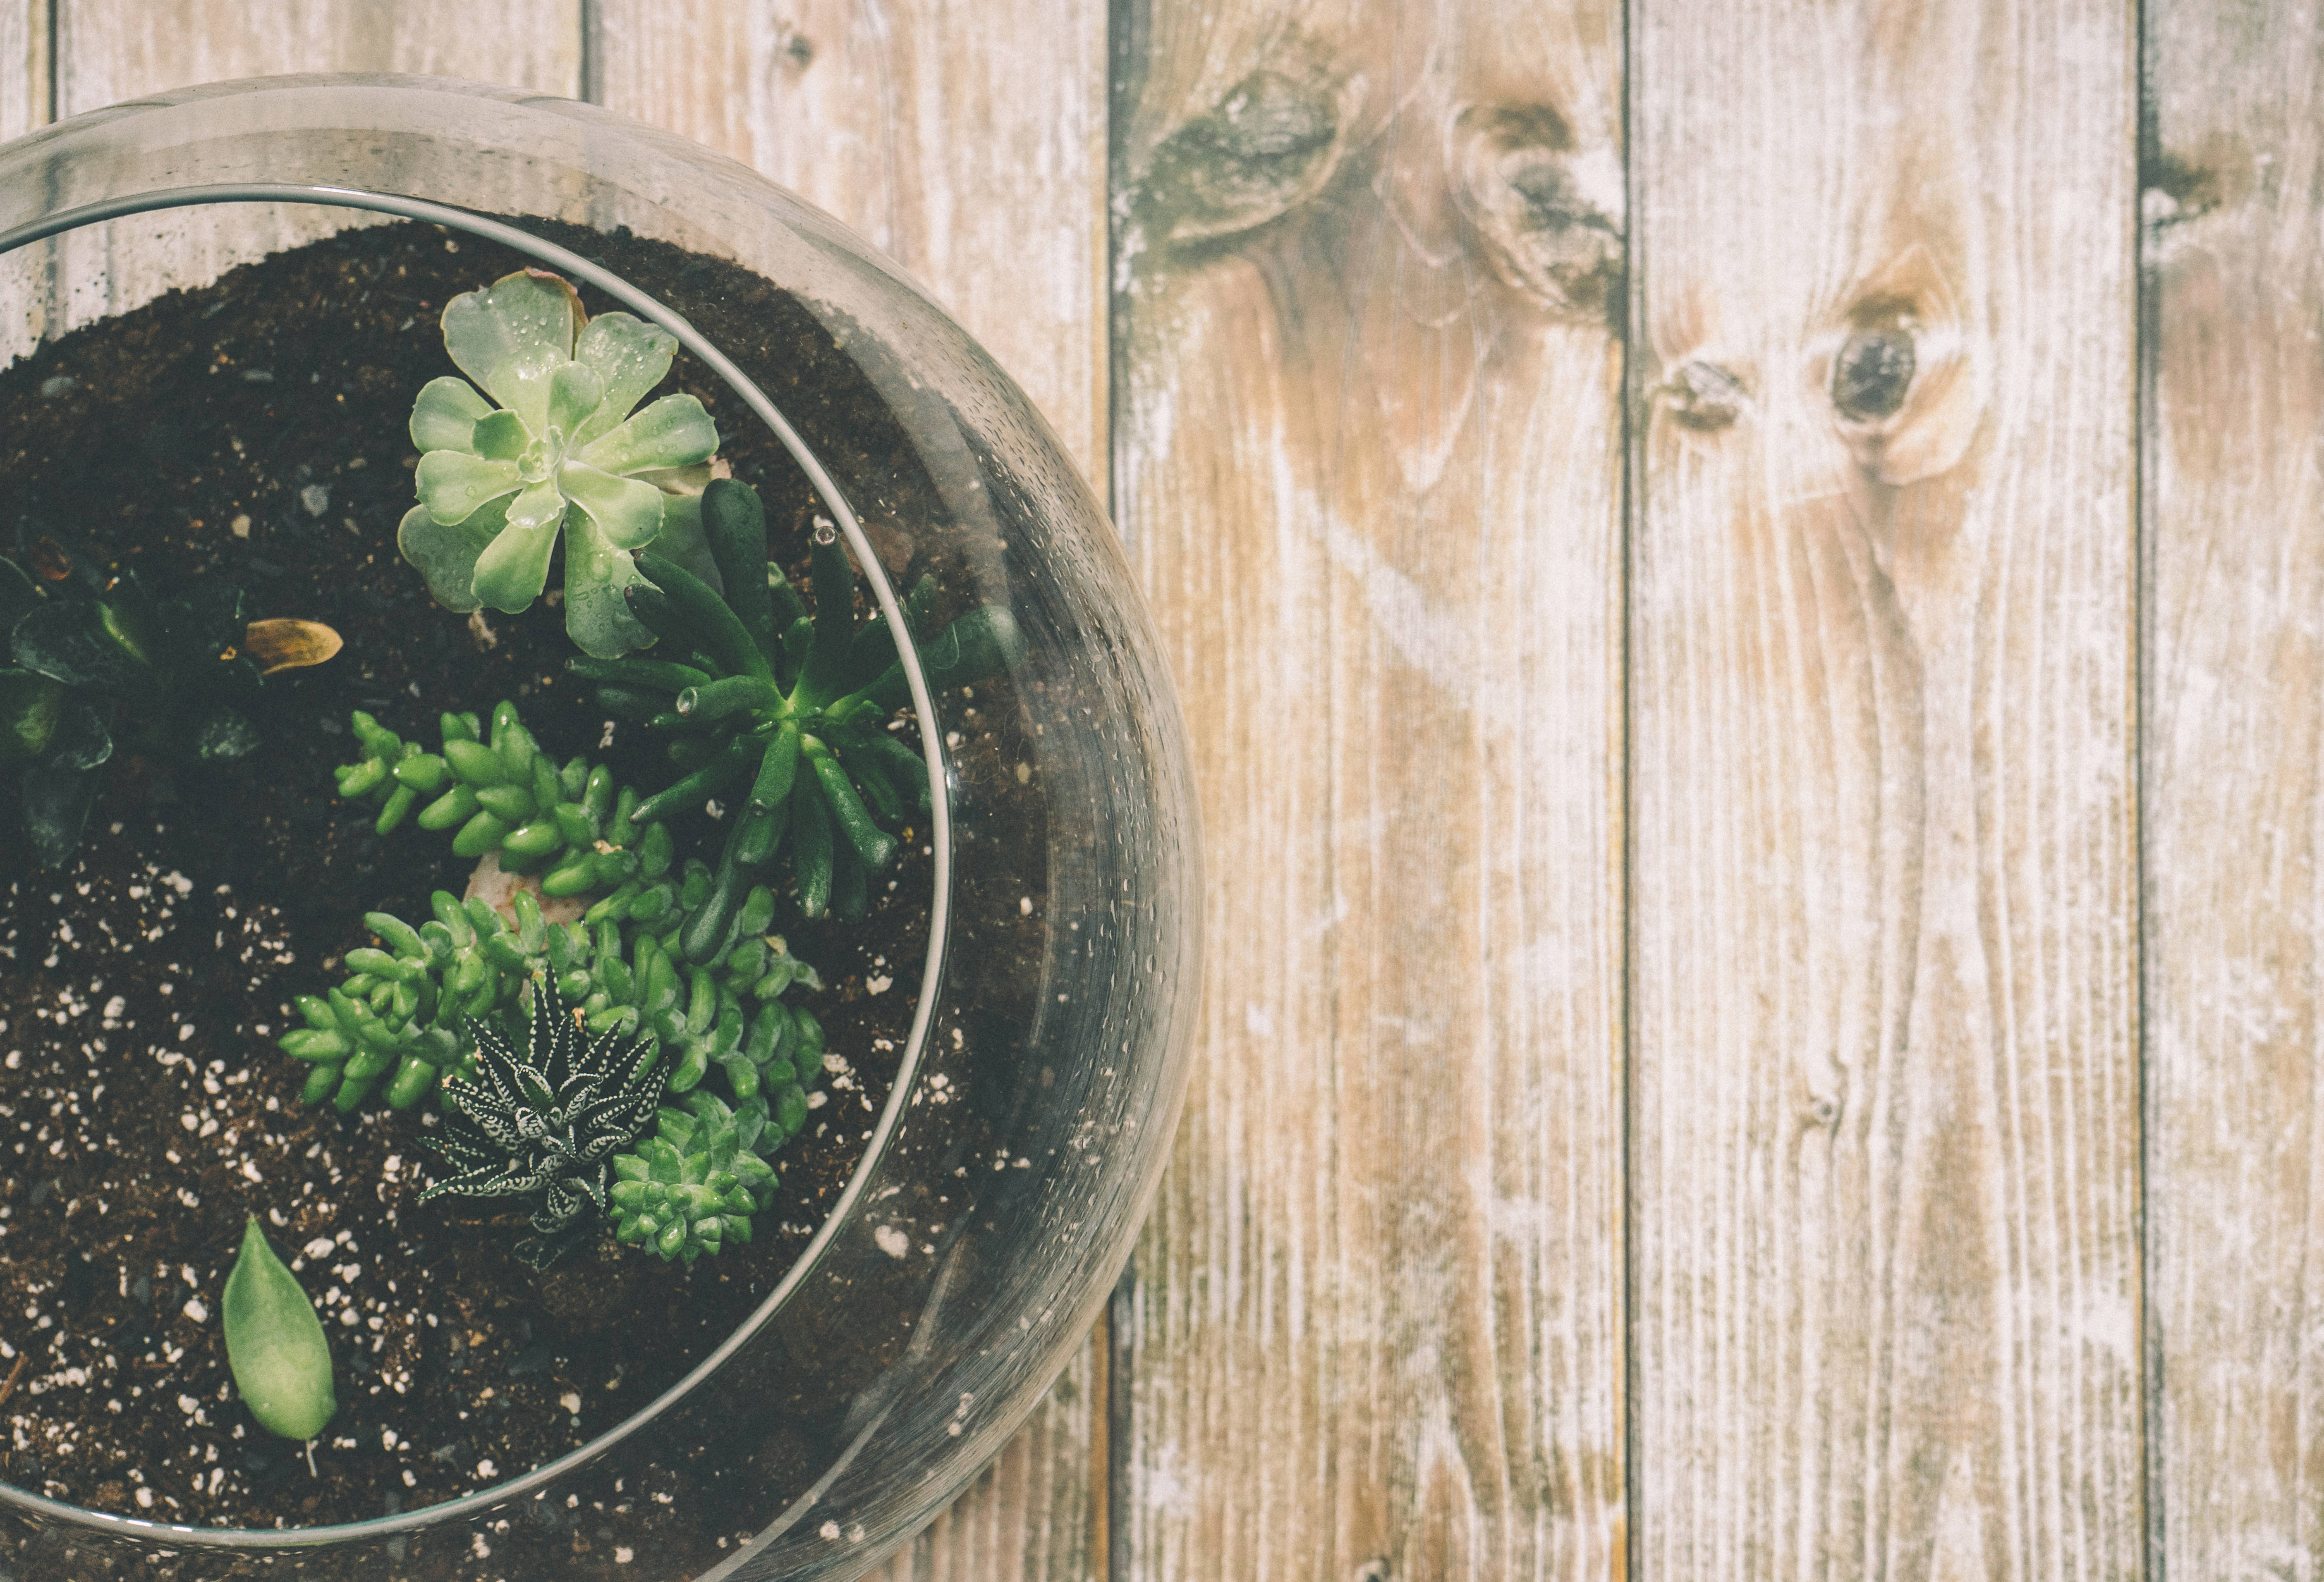
tree, plant, wood, leaf, flower, glass, decoration, green, produce, color, natural, soil, flora, botanical, plants, close up, design, wooden, terrarium, succulents, glass jar, flowering plant